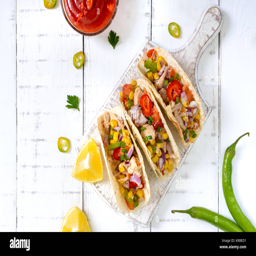
taco - wheat tortilla with meat , vegetables , corn , greens .